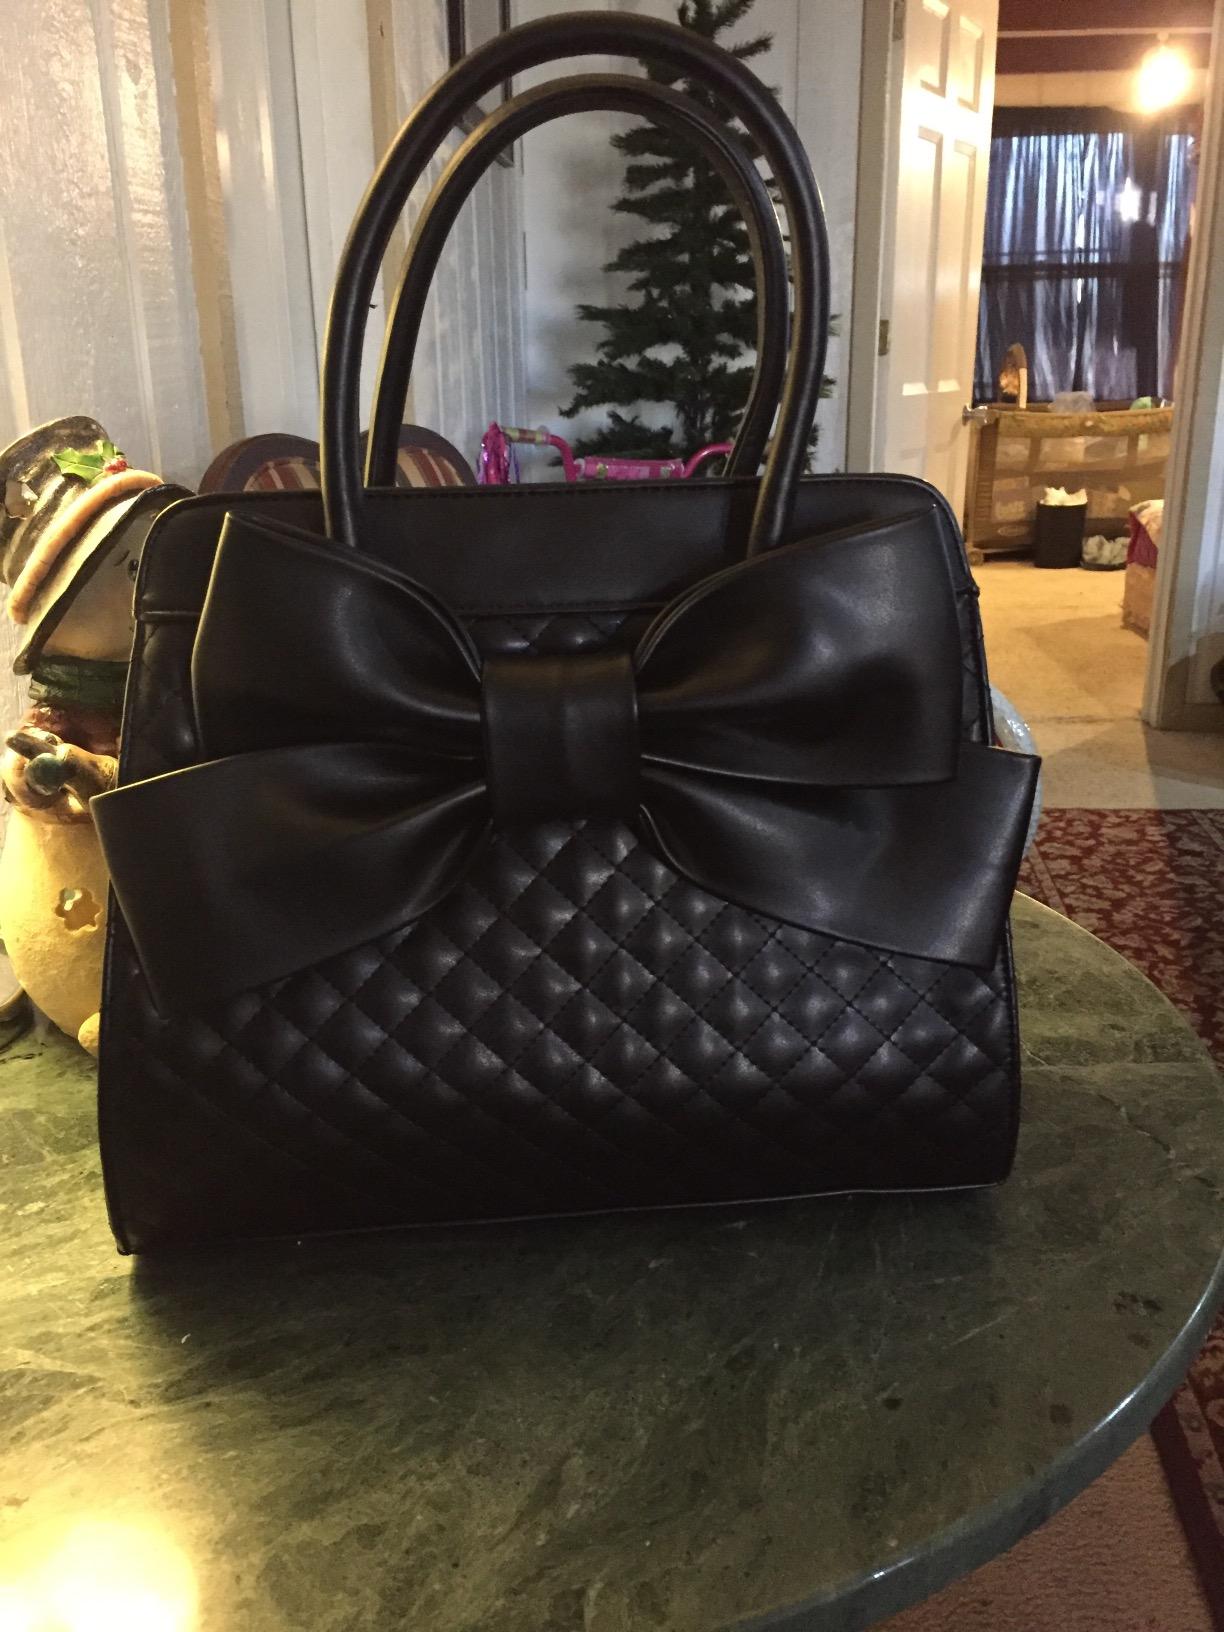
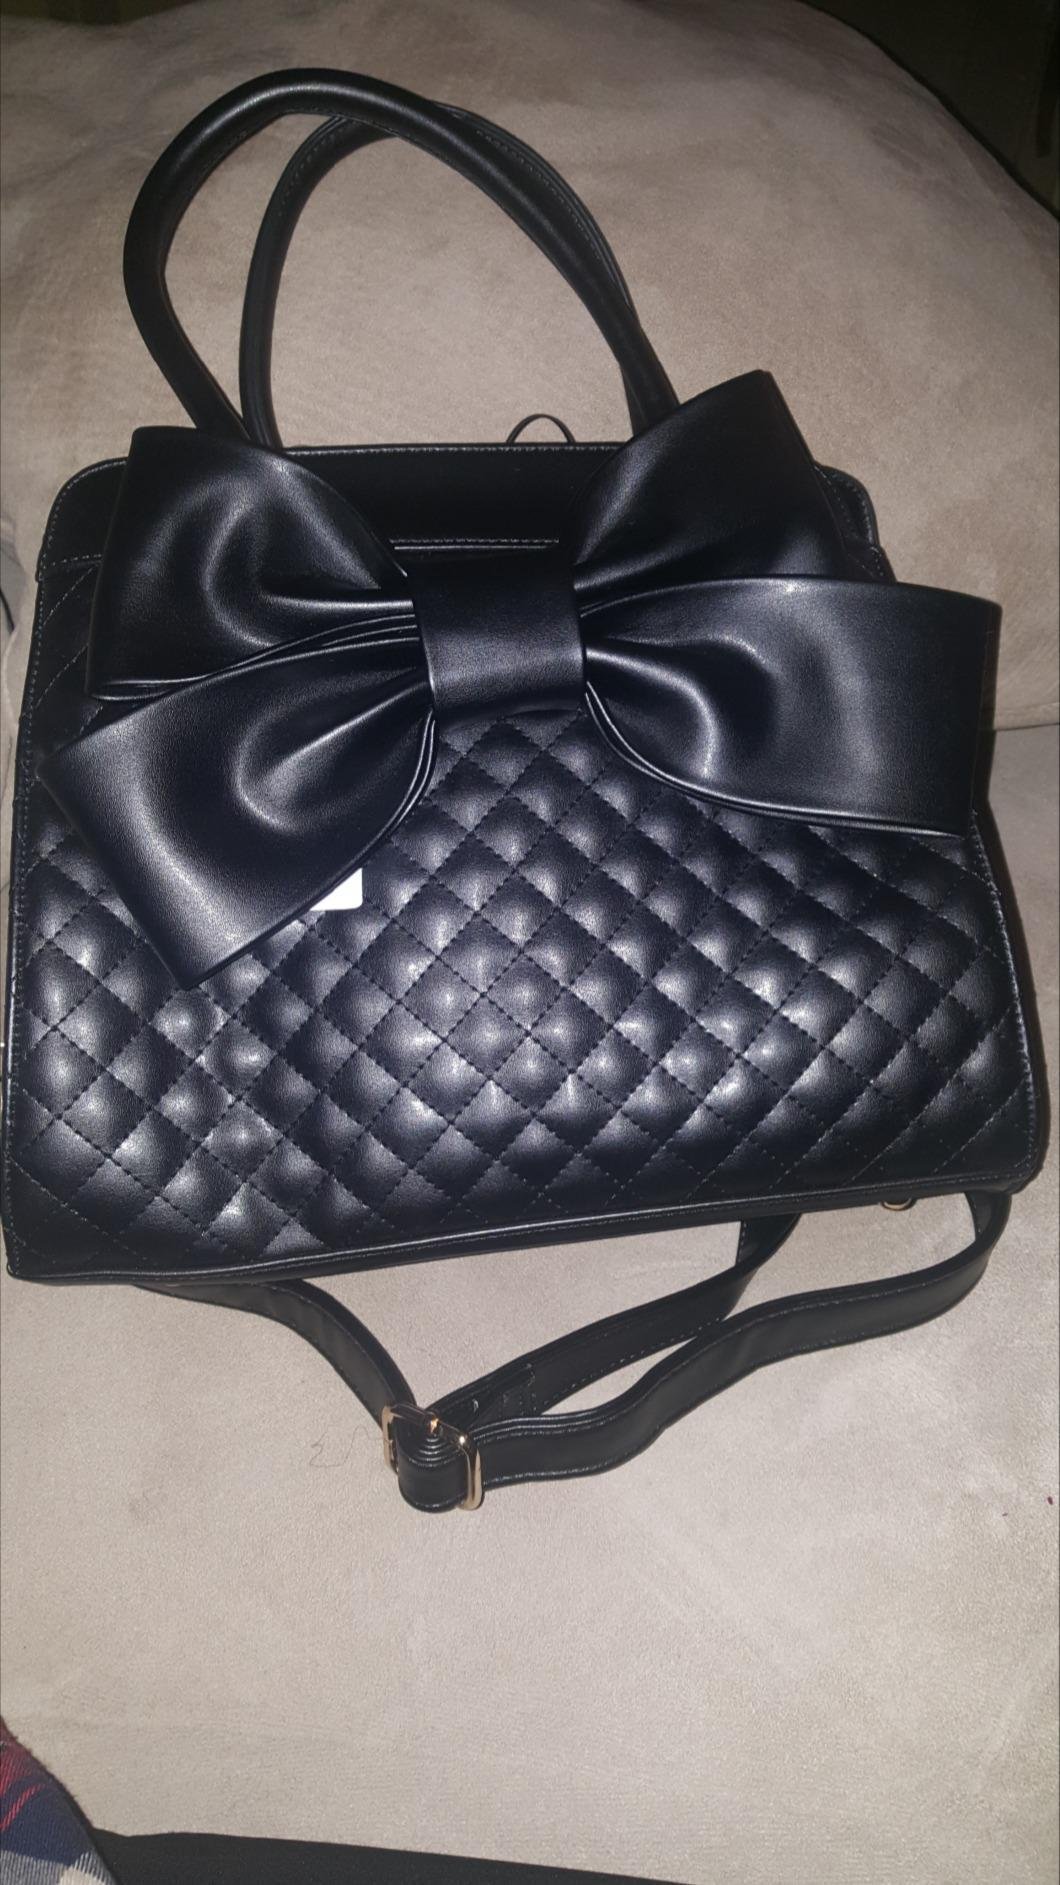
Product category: accessories_handbag
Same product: yes